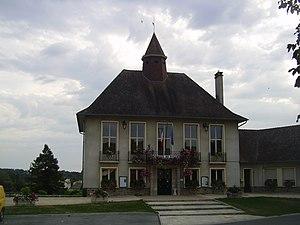
Hôtel de ville de Magnac-Laval (Haute-Vienne, Limousin, France)
Magnac-Laval est une commune française située dans le département de la Haute-Vienne, en région Nouvelle-Aquitaine.